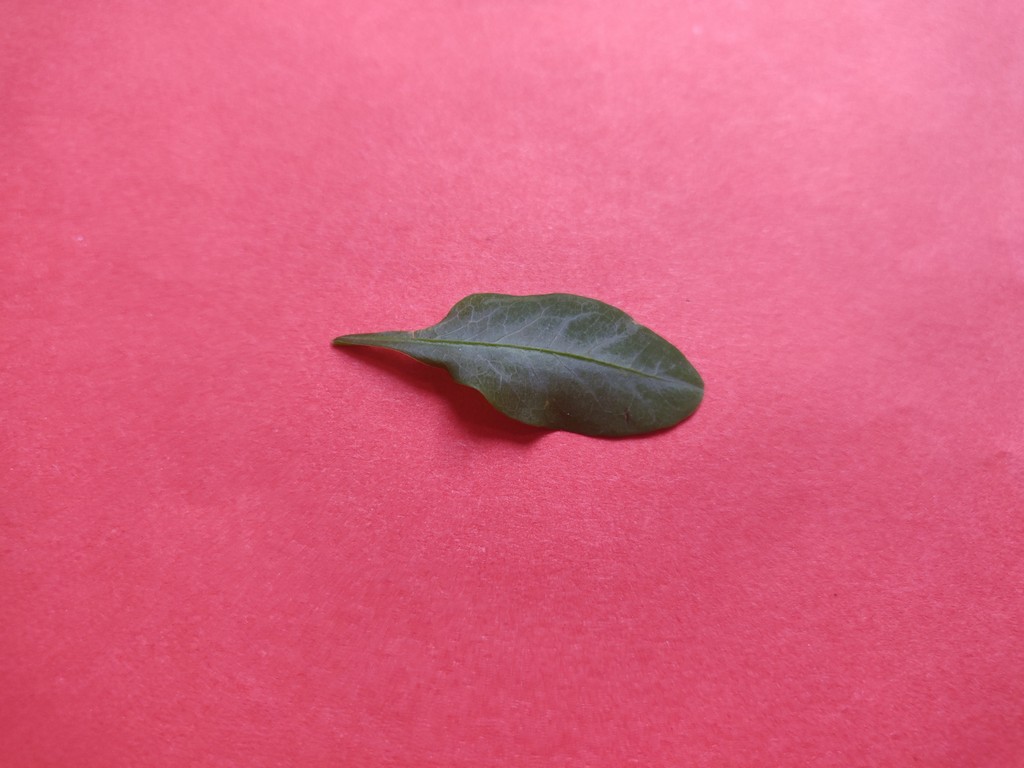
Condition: Healthy
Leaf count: single
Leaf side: front